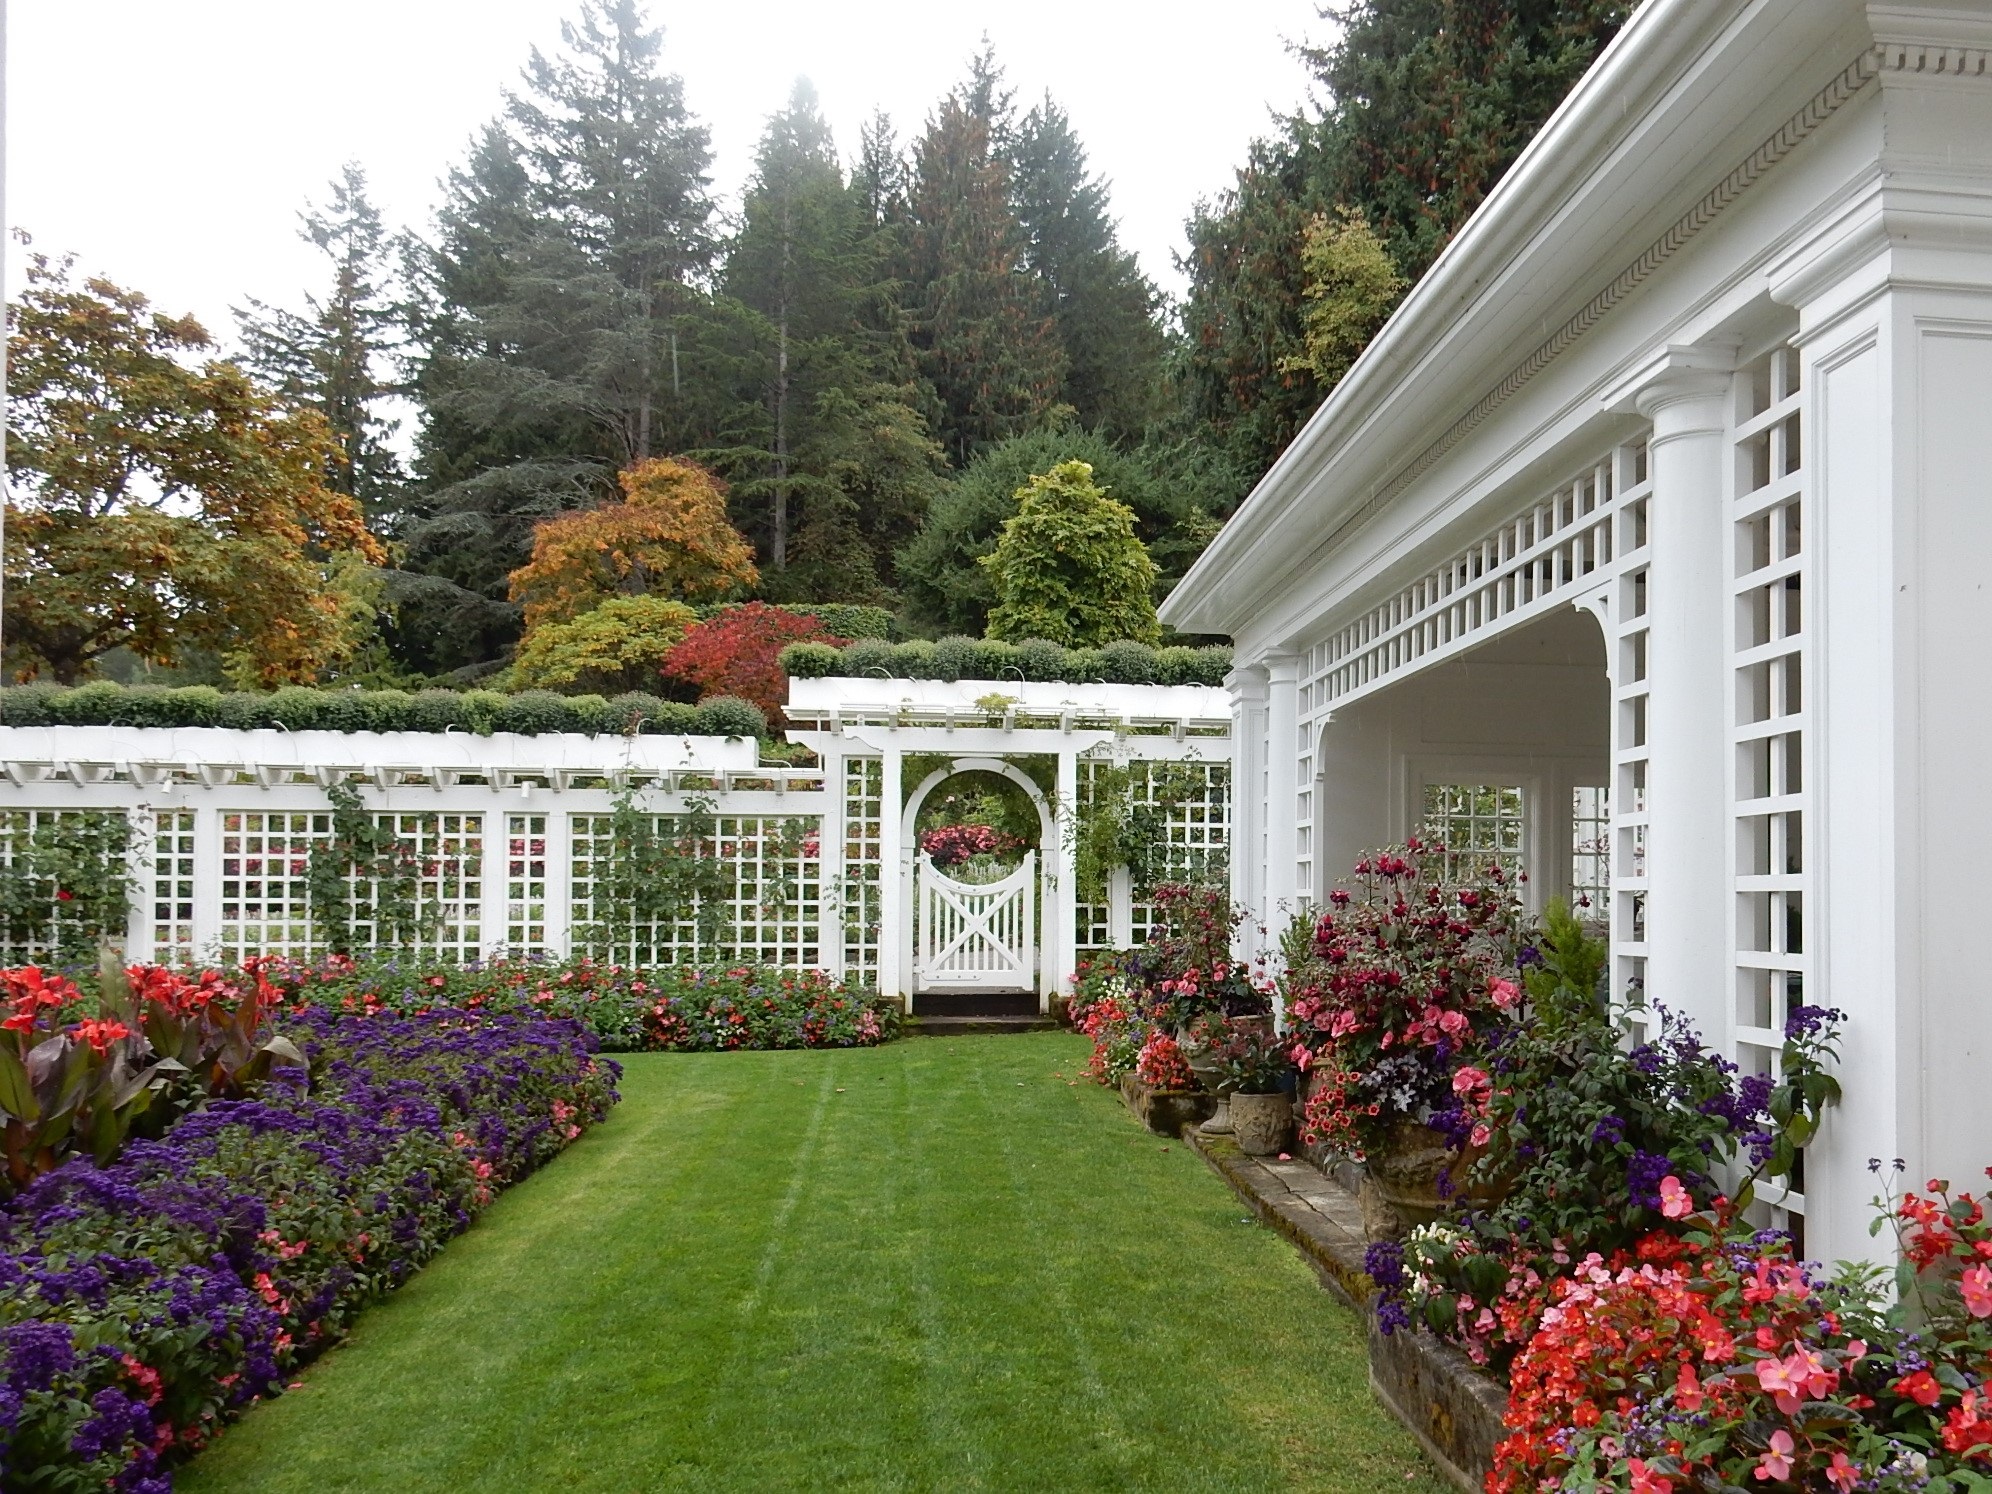
landscape, tree, nature, blossom, lawn, leaf, flower, home, porch, summer, vacation, travel, green, relax, scenic, cottage, park, backyard, vancouver, island, property, blooming, garden, tourism, outdoors, landscaping, gardening, canada, shrub, british, orangery, victoria, estate, yard, columbia, real estate, outdoor structure, butchart, victoria garden